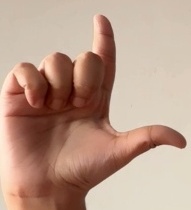
ASL sign: L